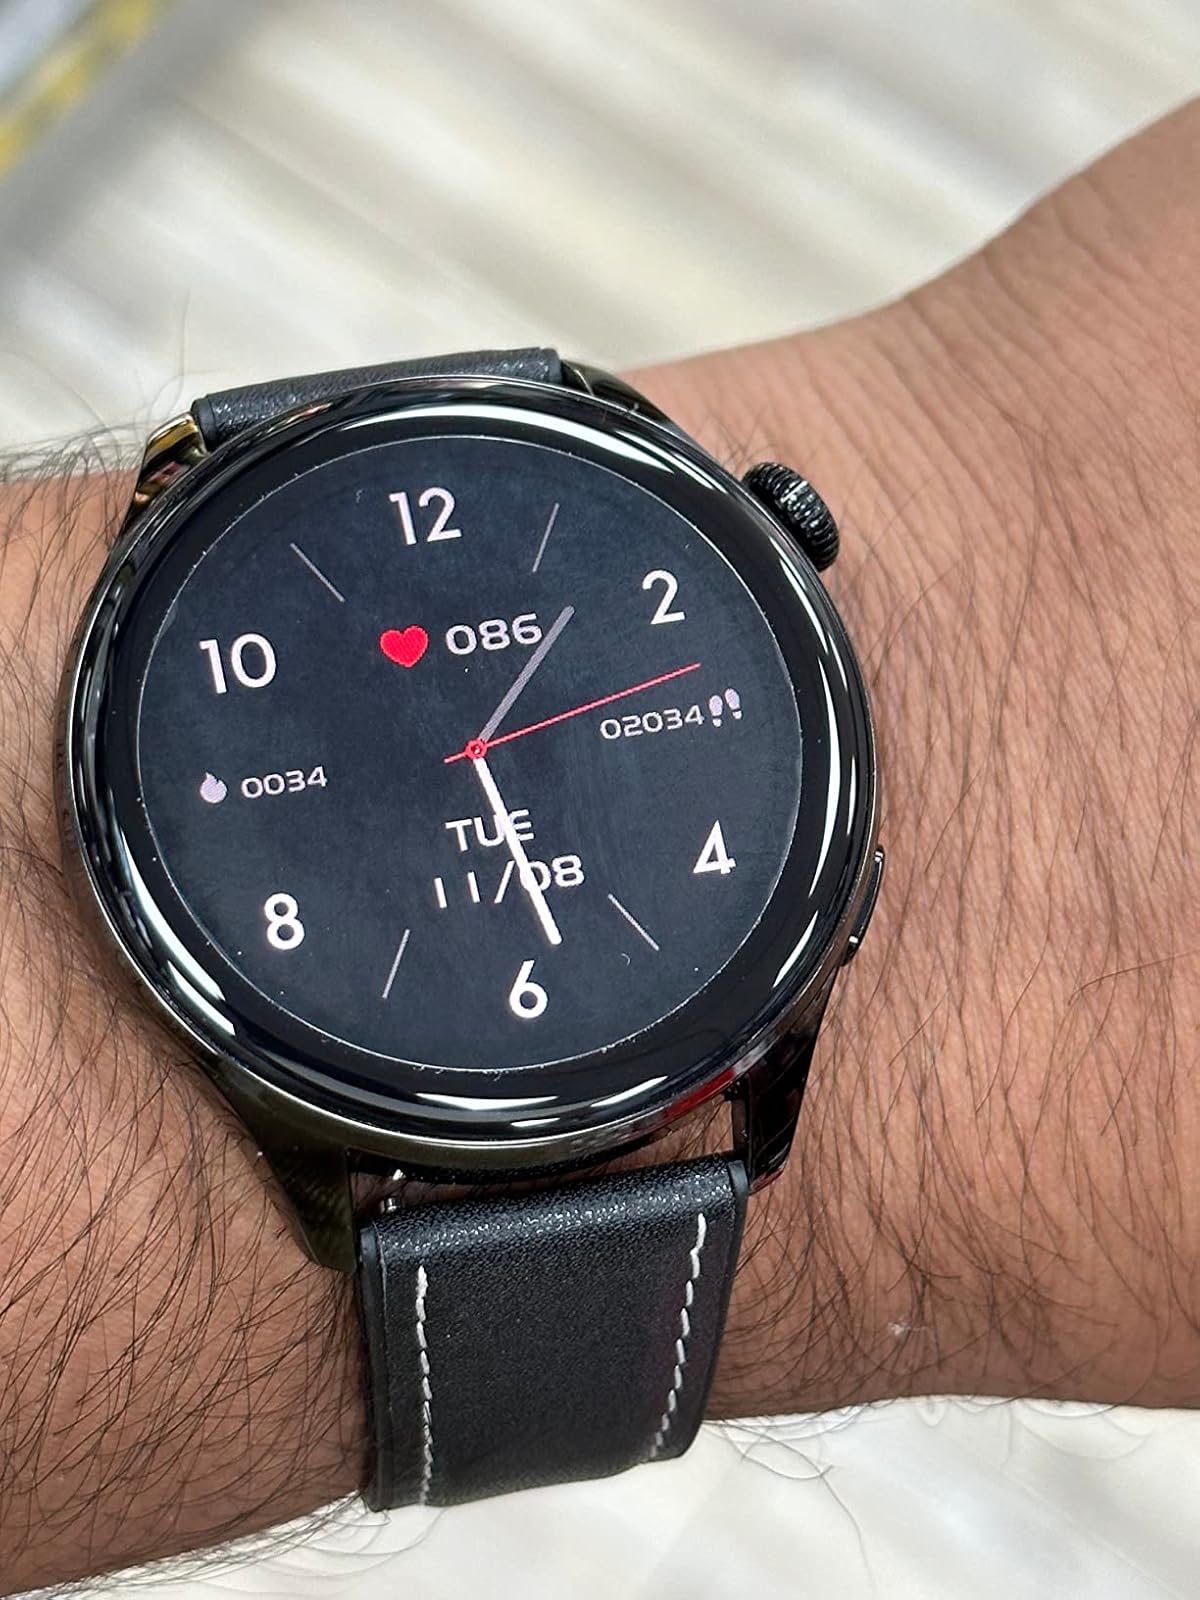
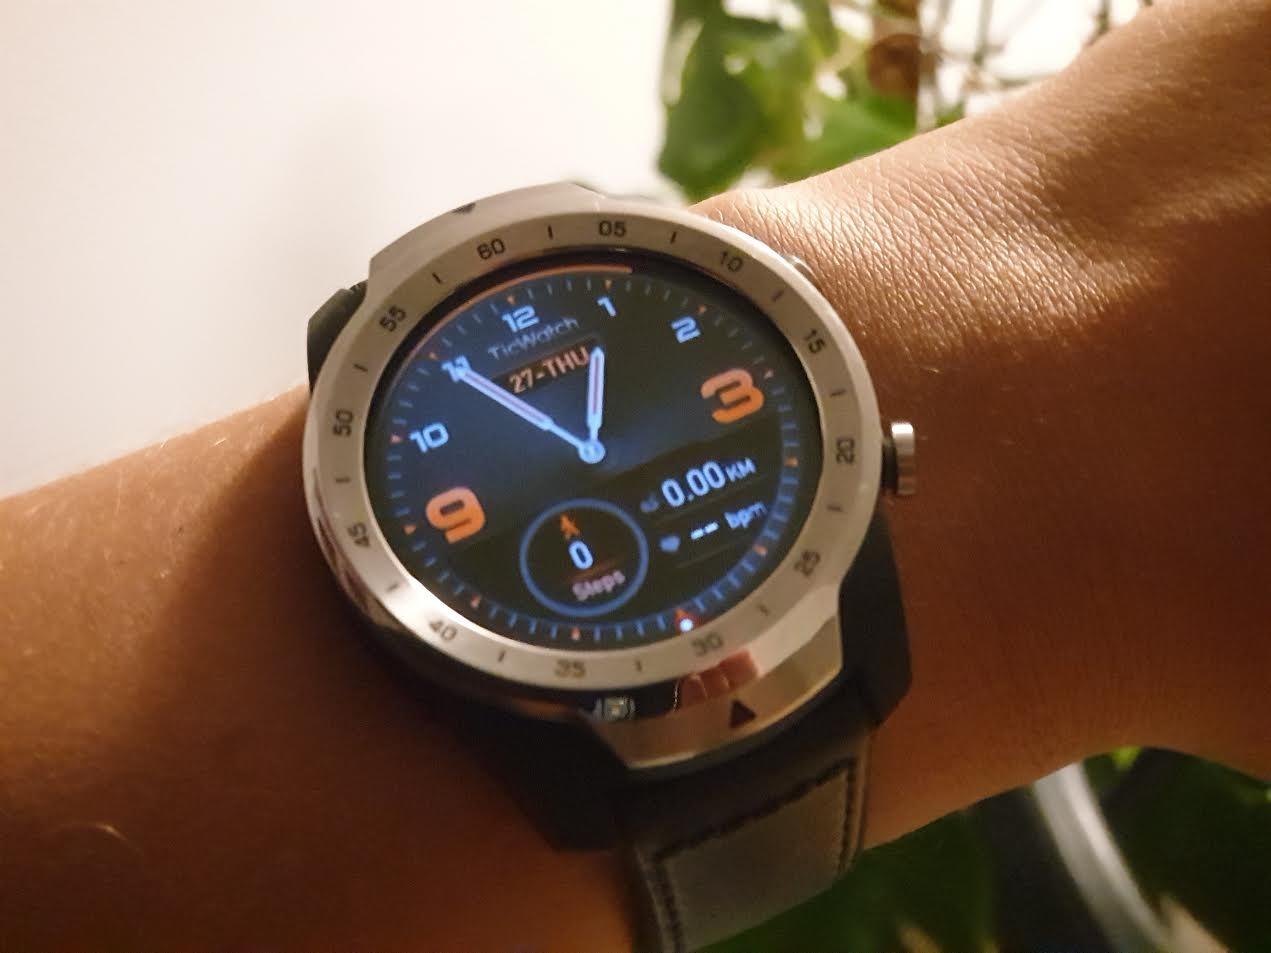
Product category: smartwatch
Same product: no